Yumiko-chan incident

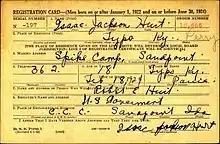
The World War II draft card of Isaac J. Hurt, the U.S. soldier found guilty for the rape and murder of 5-year old Yumiko Nagahama on Okinawa, 1955.

The Yumiko-chan incident was the rape and murder of five-year-old Japanese girl Yumiko Nagayama, sometimes reported as Yumiko Arakaki, by U.S. soldier ‌Sergeant Isaac J. Hurt in Kadena, Okinawa, on September 4, 1955. Nagayama's body was found near Kadena Air Base during the U.S. occupation of Okinawa. An investigation led to the conviction of 31-year-old Sergeant Hurt on charges of murder, rape, and kidnapping. The Yumiko-chan incident caused anti-American outrage in Okinawa and contributed to the first major Okinawan protests against the U.S. occupation and military presence.